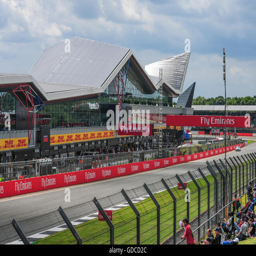
fans at race track during the formula weekend